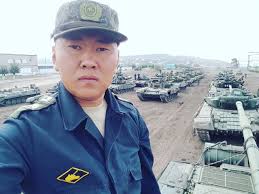
Label: T-62